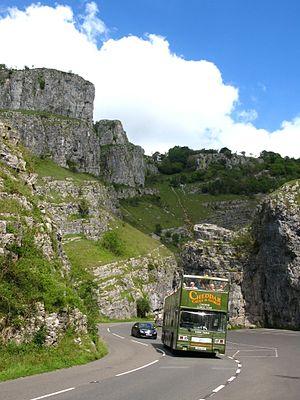
Les gorges de Cheddar sont des gorges taillées dans le calcaire du versant méridional des collines de Mendip, au Somerset dans le Sud-Ouest de l'Angleterre, au Royaume-Uni. Elles sont situées près du village de Cheddar. Le fond des gorges est parcouru par la route B3135.